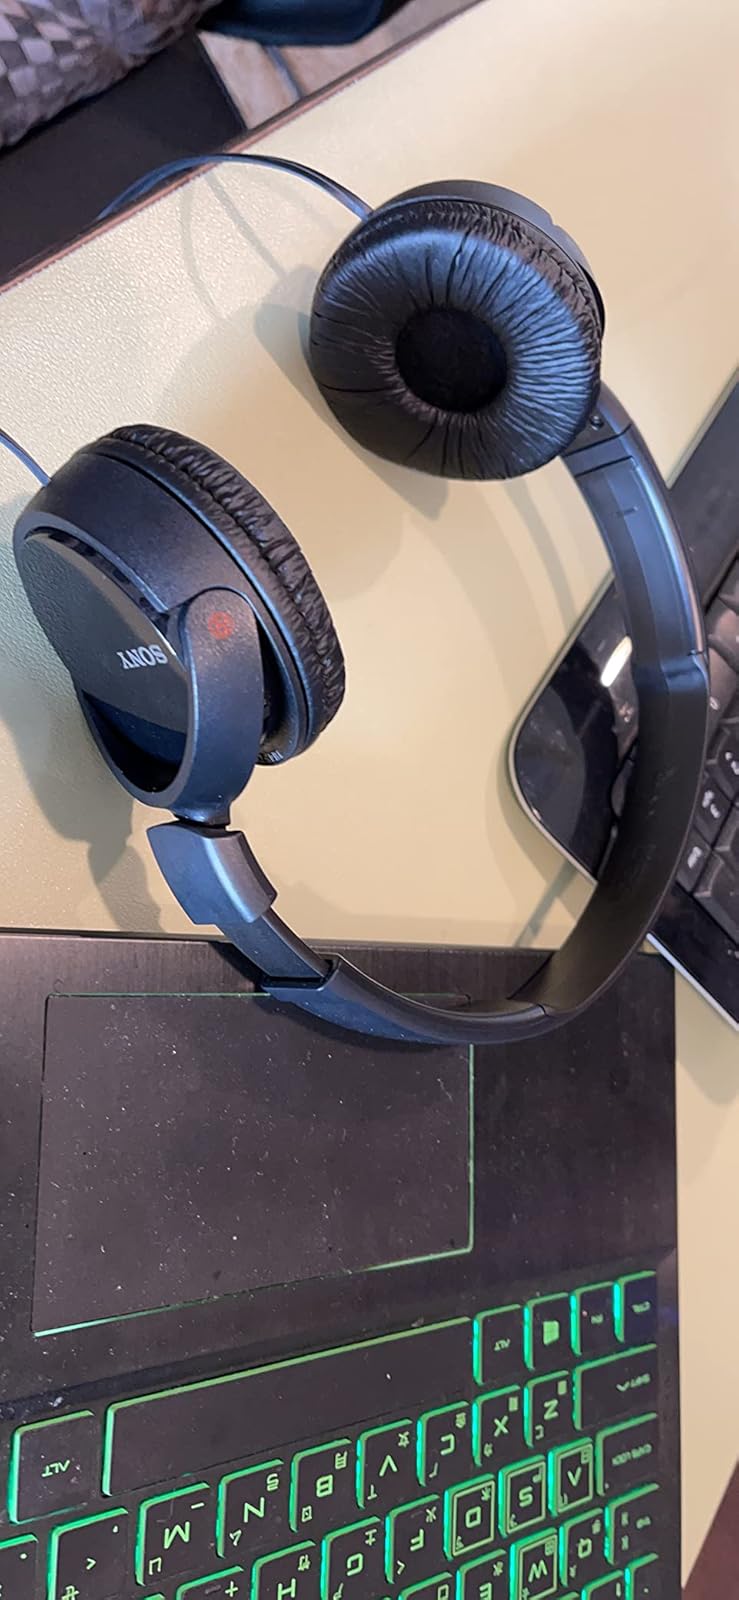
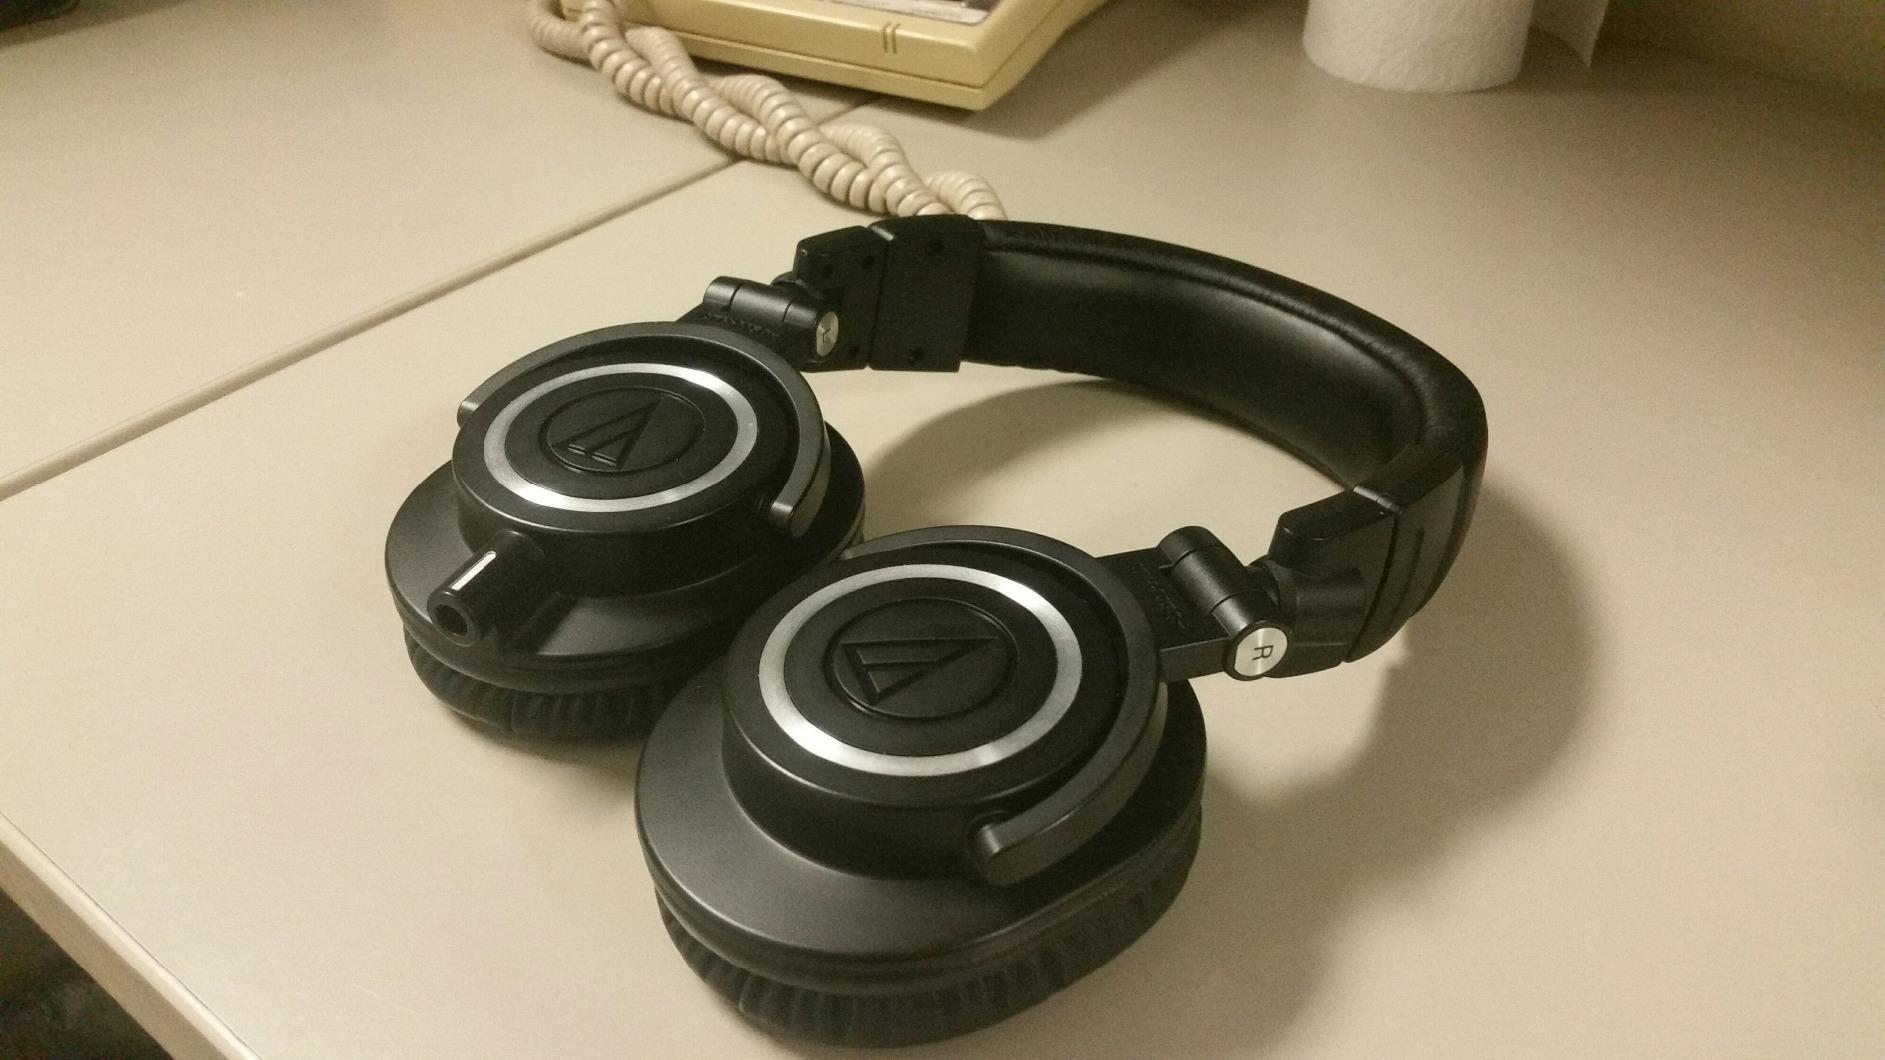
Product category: headphones
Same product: no